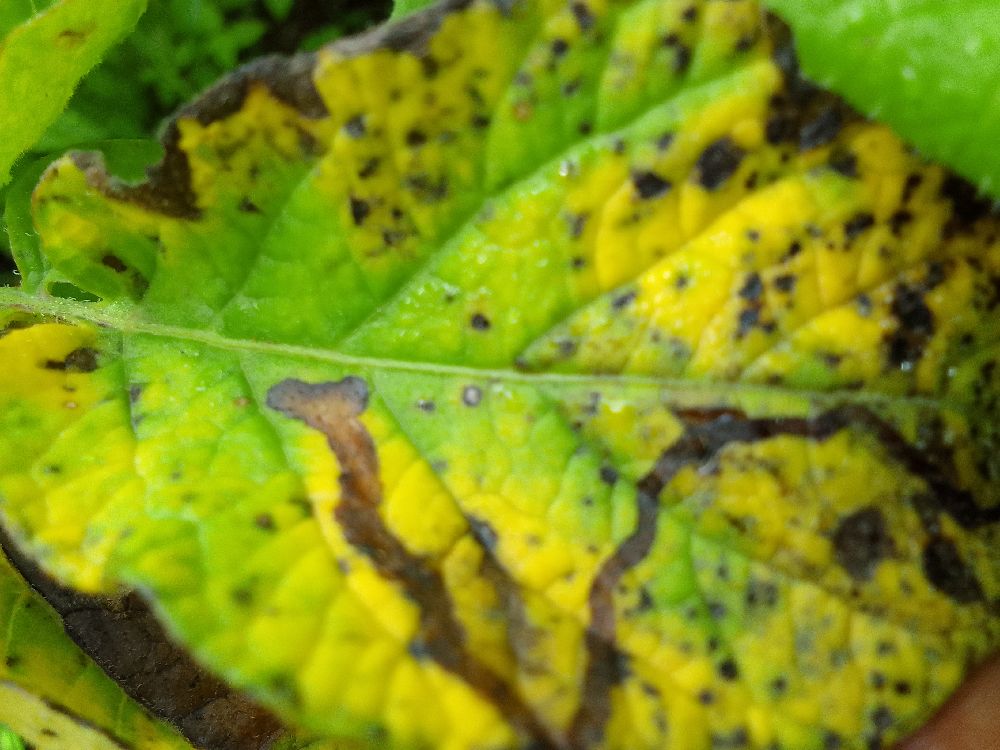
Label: Early blight